M. K. Mackar Pillay

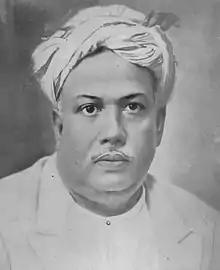

Manadath Kunju Mackar Pillay (1880 – 1966) was an Indian industrialist, banker, philanthropist, and politician who served in the Sree Moolam Popular Assembly. He was a leading cashew and lemongrass exporter, and founder of the eponymous Mackar Pillay and Sons Limited.